Corelle

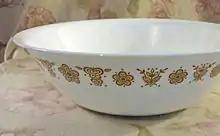
Corelle serving bowl, in "Butterfly Gold" pattern introduced at launch in 1970.

Corelle is a brand of glassware and dishware. It is made of Vitrelle, a tempered glass product consisting of two types of glass laminated into three layers. It was introduced by Corning Glass Works in 1970, but is now manufactured and sold by Corelle Brands.